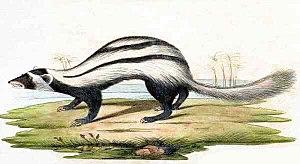
La Zorille de Libye ou Zorille du désert est une espèce de la famille des mustélidés. On rencontre ce mammifère carnivore de taille moyenne essentiellement sur le pourtour du Sahara.